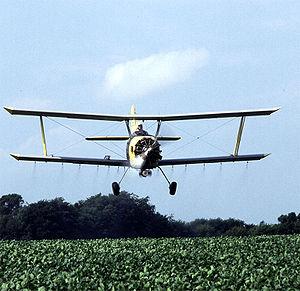
Les insecticides sont des substances actives ou des préparations phytosanitaires ayant la propriété de tuer les insectes, leurs larves et/ou leurs œufs. Ils font partie de la famille des pesticides, eux-mêmes inclus dans la famille des biocides, tous deux réglementés en Europe par des directives spécifiques.
Un aéronef de travail agricole est une machine destinée à des survols de terres agricoles pour des missions d'épandage aérien généralement liées à la protection des cultures. Il peut s'agir d'avions légers ou d'hélicoptères.